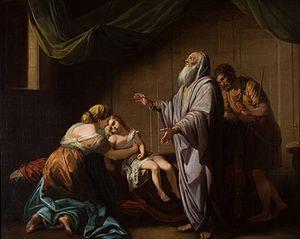
Élisée est un prophète de l'Ancien Testament dont l'activité est décrite dans le deuxième livre des Rois. Son nom vient de l'hébreu El Yasa que l'on peut traduire par Dieu a aidé. À une époque troublée où les rois d'Israël successeurs de Salomon s'adonnaient à l'idolâtrie et à la débauche, Élie et Élisée ne cessaient de rappeler à ces derniers qu'ils devaient se détourner des divinités étrangères, Baal et Astarté, et retourner au culte du seul vrai Dieu.